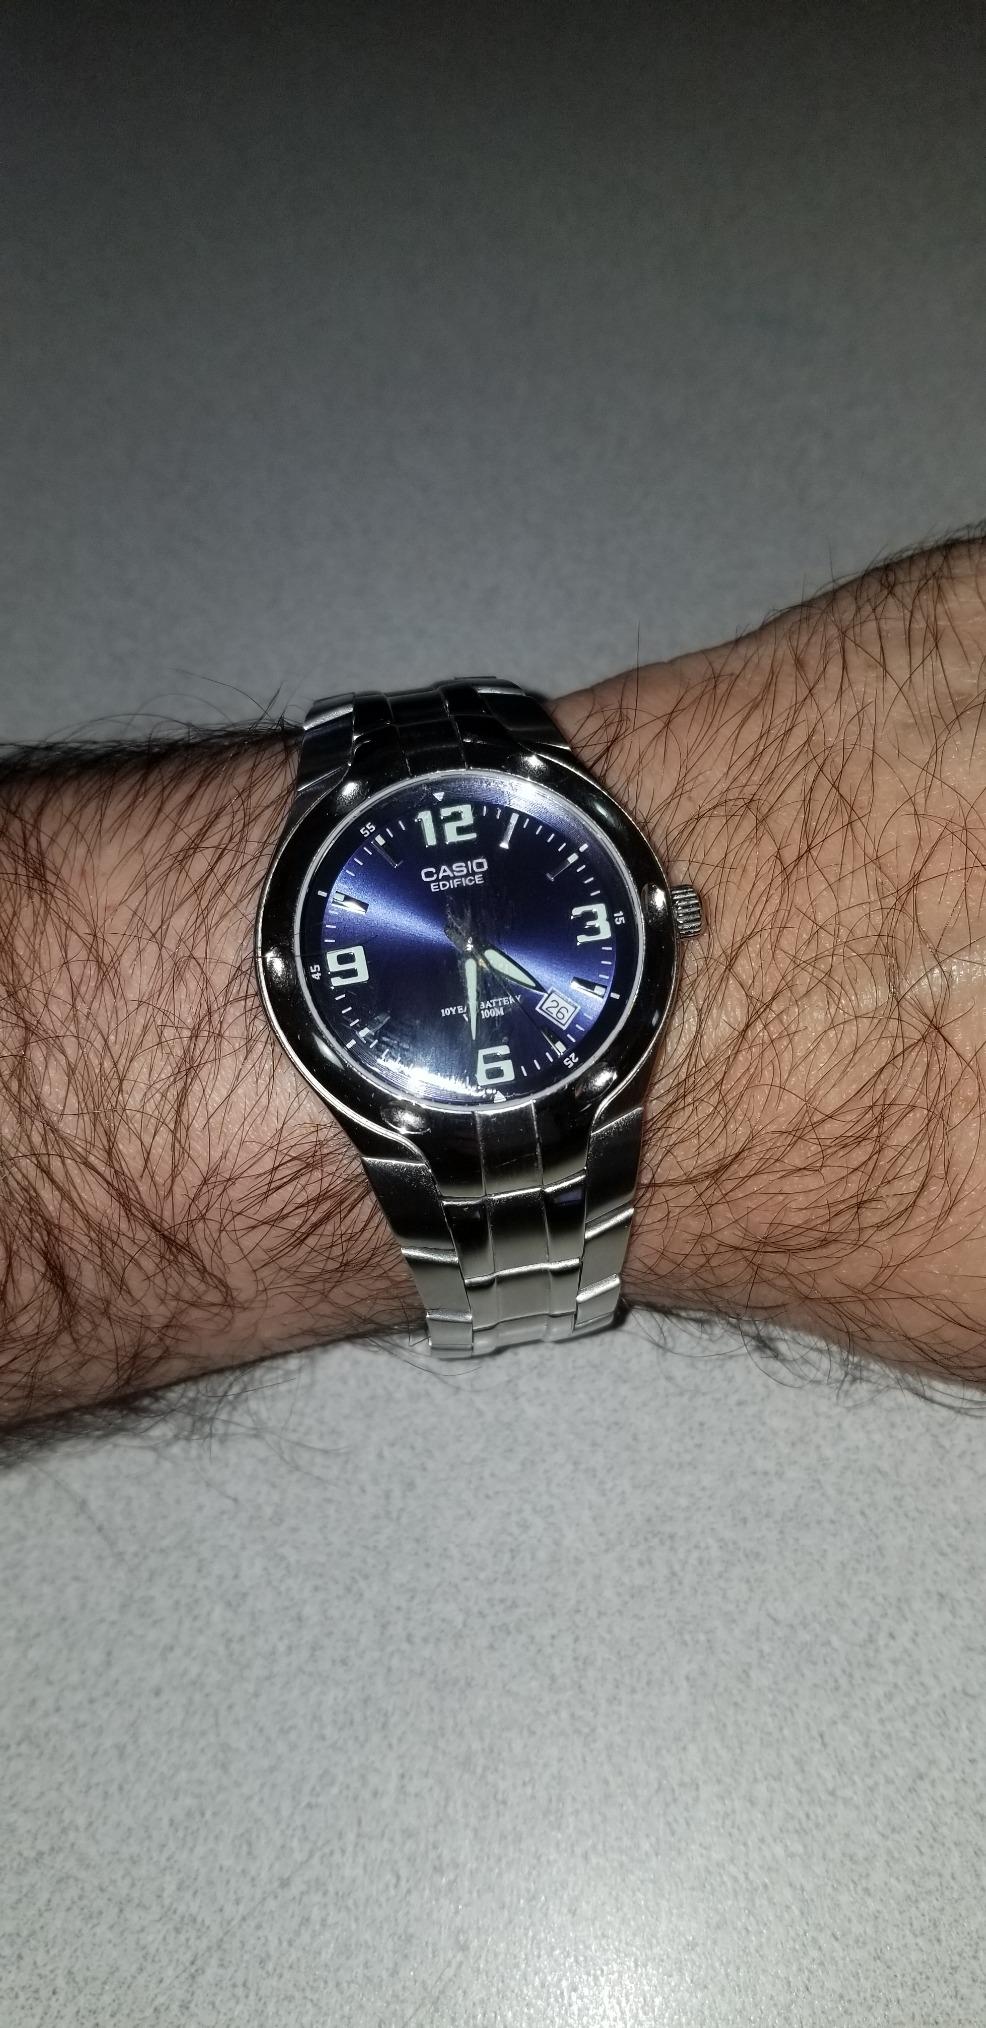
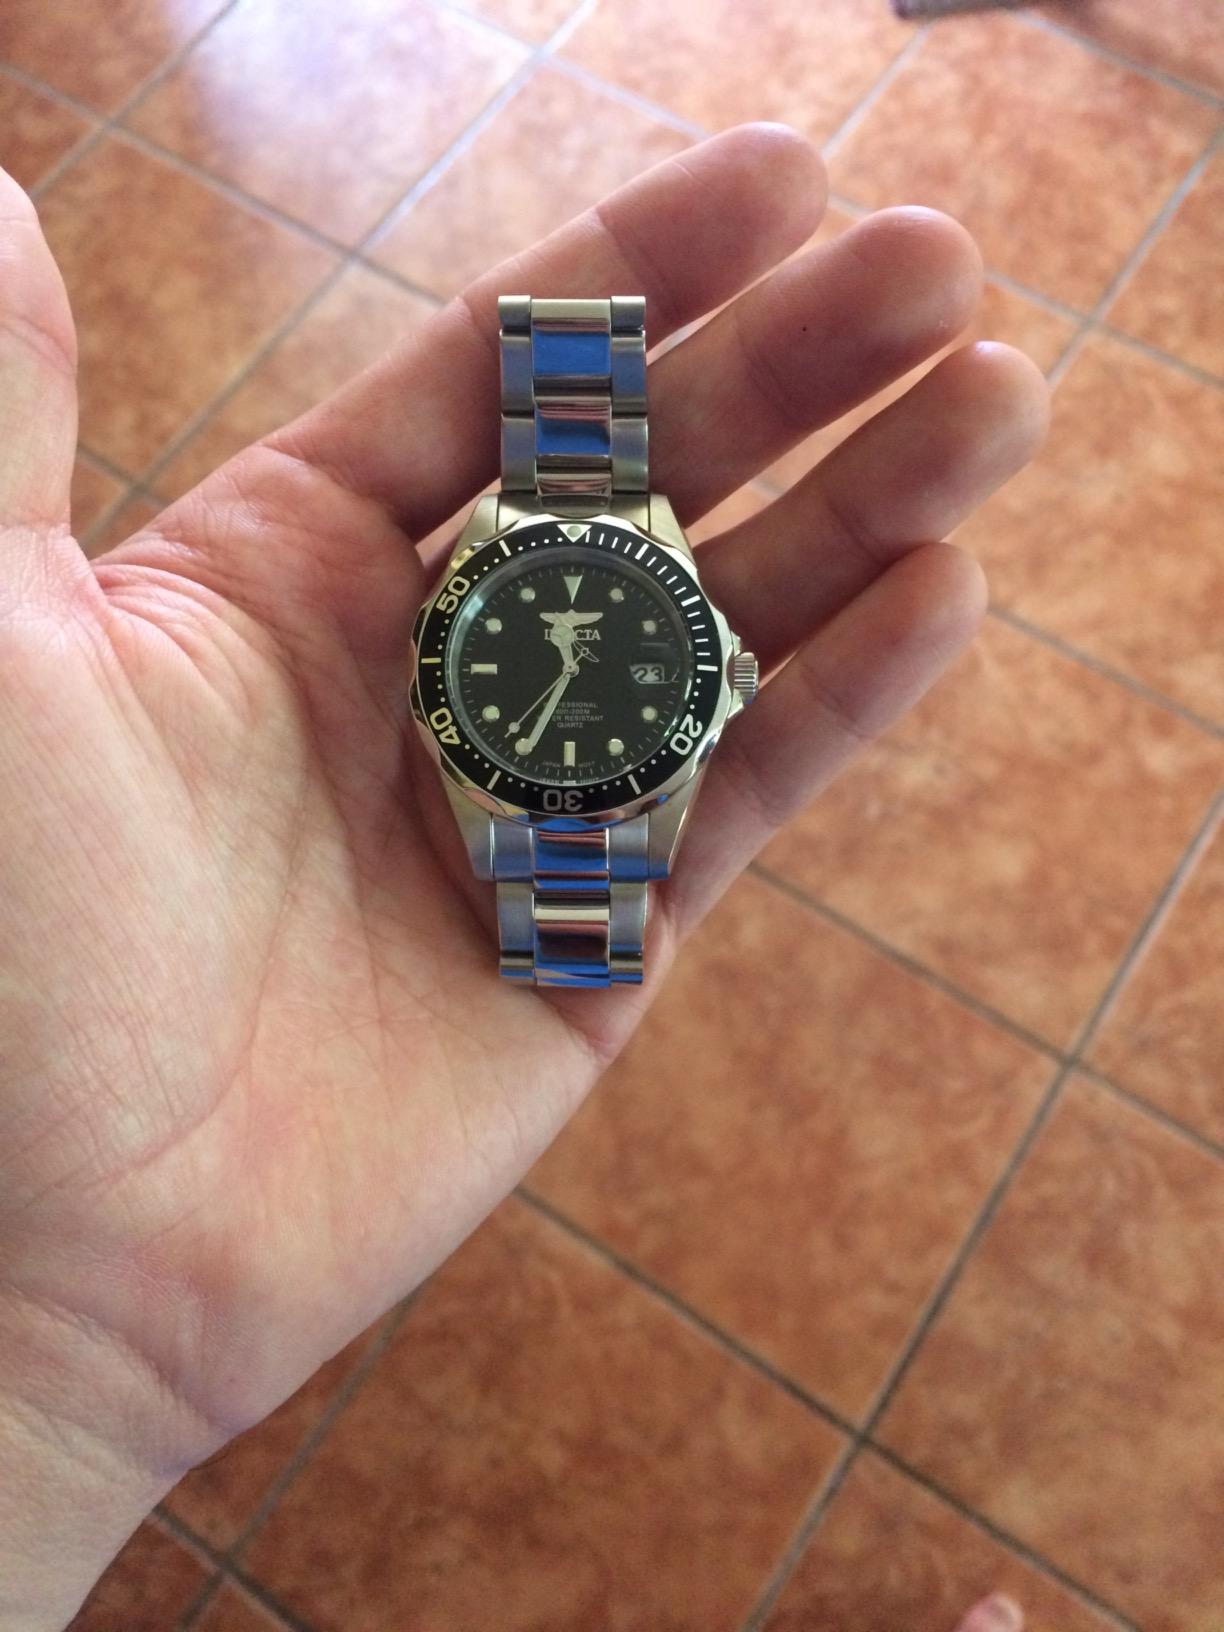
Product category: accessories_watch
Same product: no